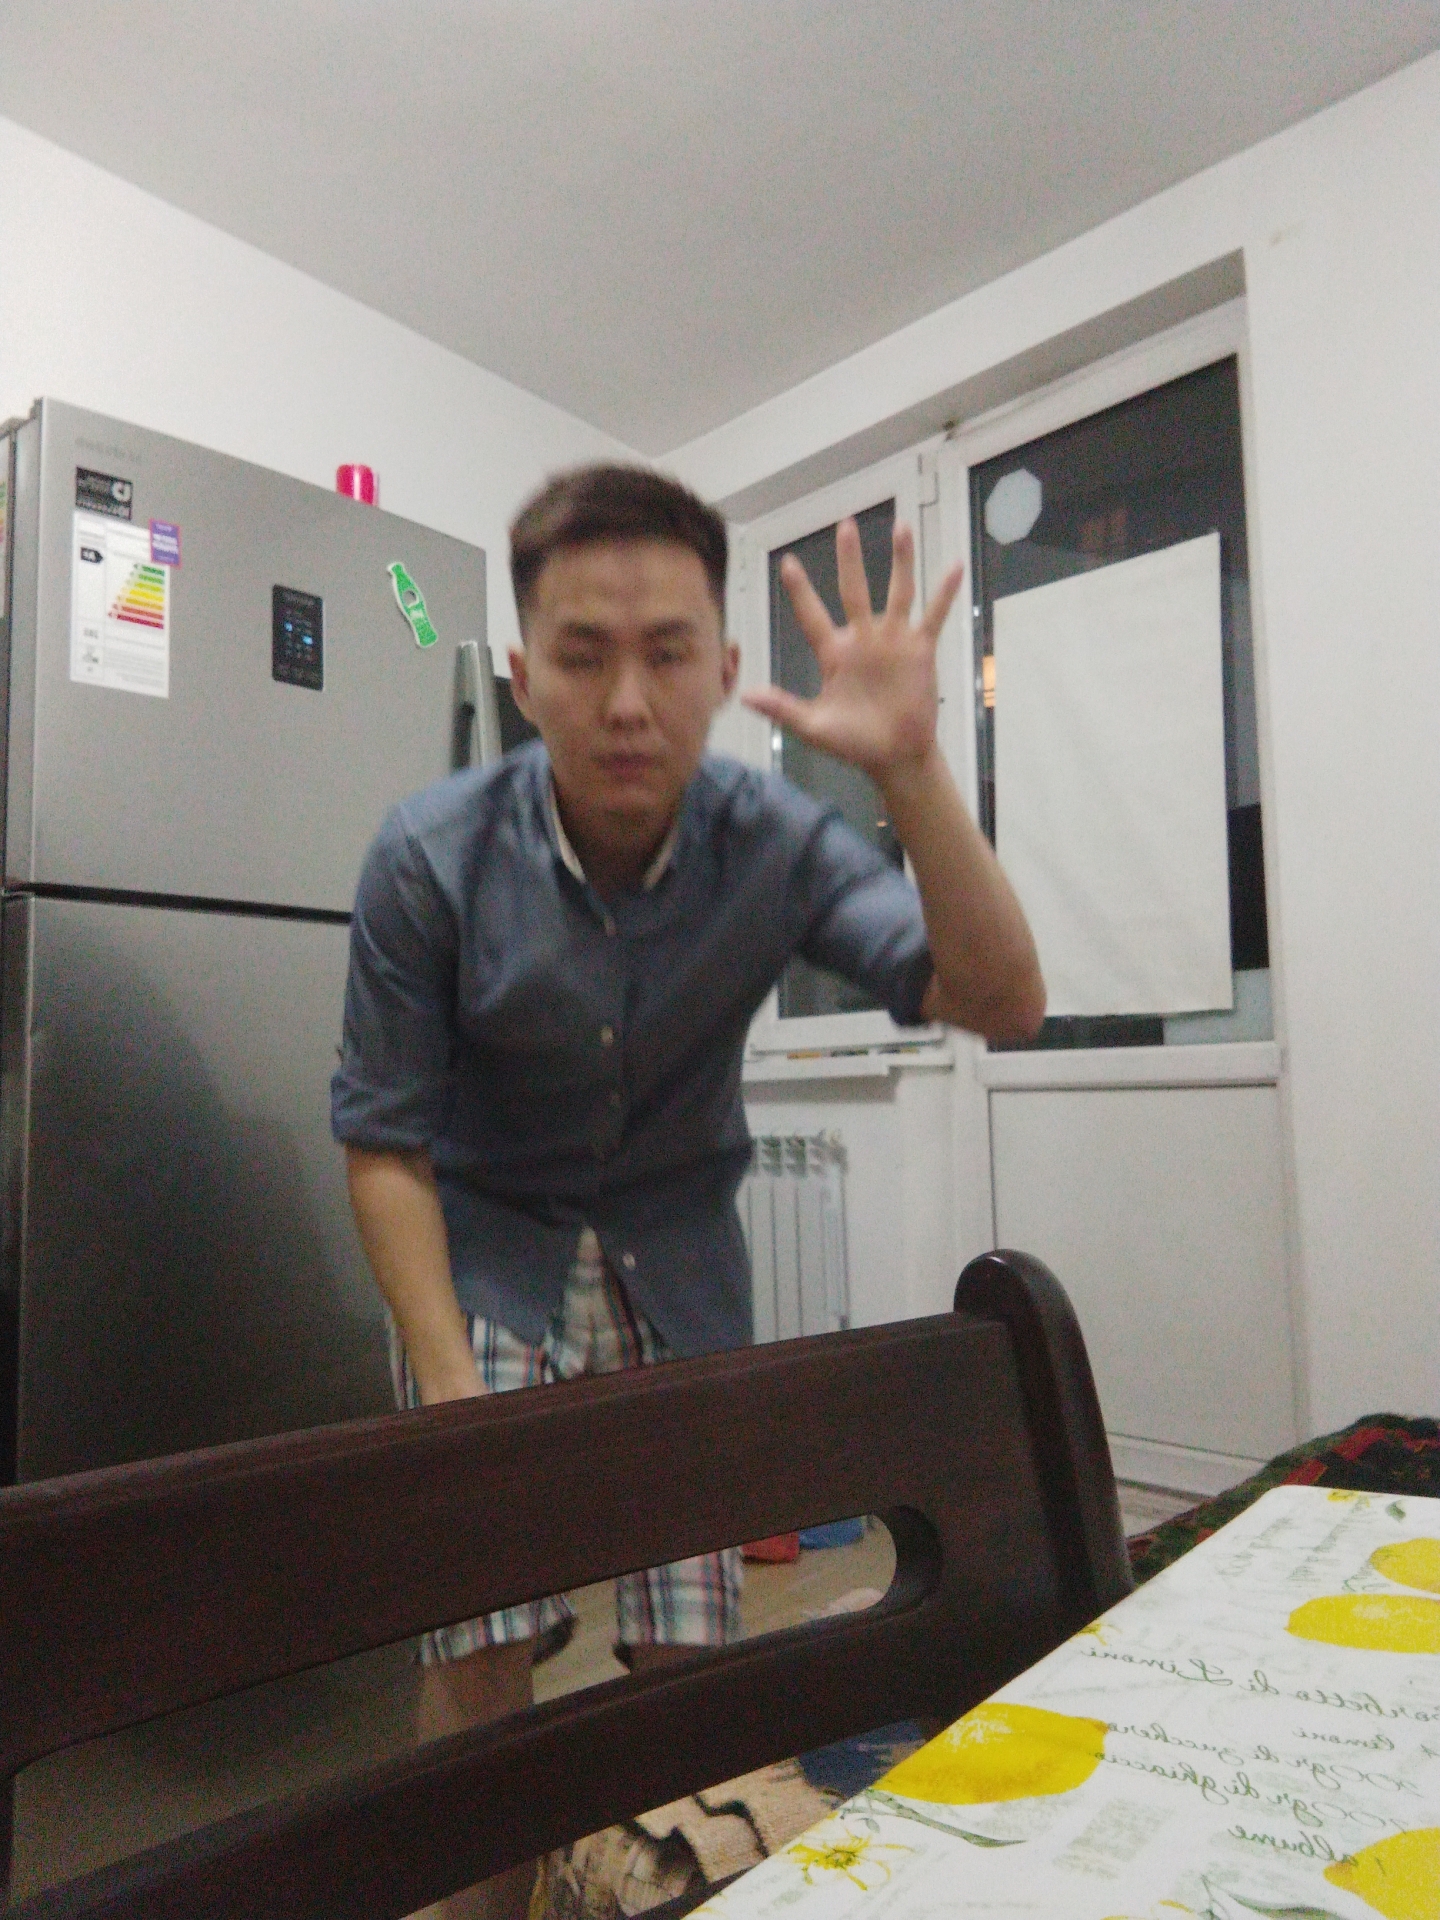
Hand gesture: palm